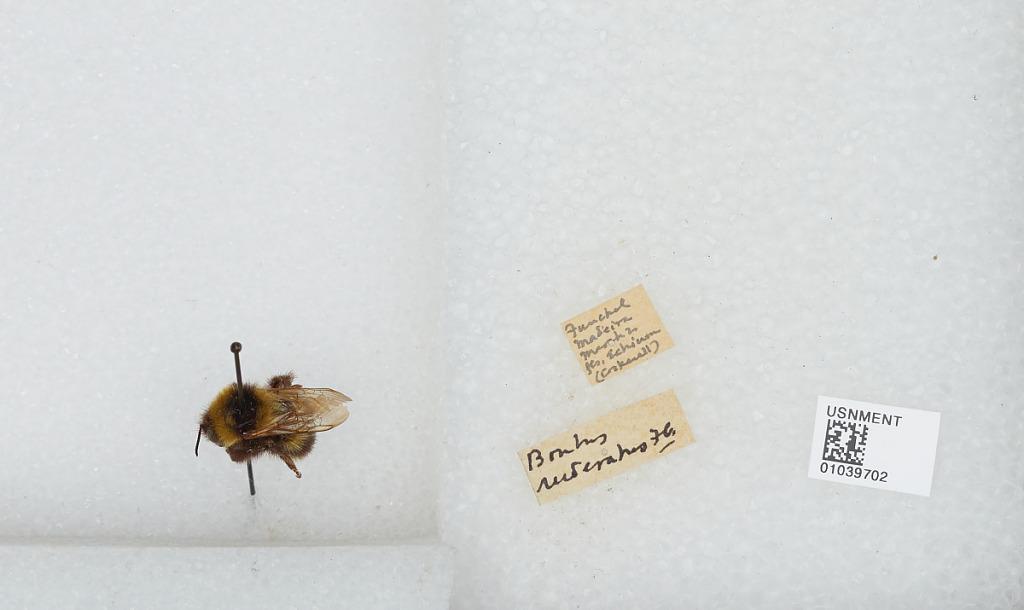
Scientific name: Bombus (Megabombus) ruderatus (Fabricius)
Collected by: Cockerell
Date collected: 2002-3-
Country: Portugal
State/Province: Madeira
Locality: Funchal
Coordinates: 32.6668, -16.9245